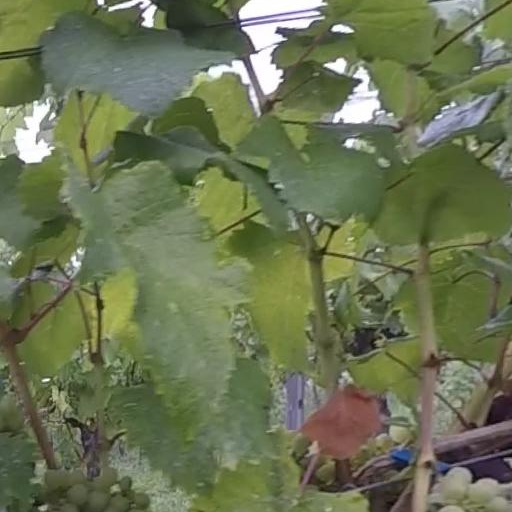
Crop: grape